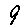
Label: 9